Citizens State Bank (Odenton, Maryland)

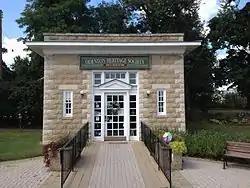
Front view of old Citizens State Bank building, now Odenton Heritage Society School

The Citizens State Bank is a historic bank building at 1402 Odenton Road in Odenton, Maryland. It is now a local history museum operated by the Odenton Heritage Society. The single story Classical Revival masonry building was built in 1917 to serve the military population of nearby Camp Meade, which had been established as a cantonment for the First World War. The bank provided many soldiers with financial services, as Odenton was an off-base destination for social activities, and the bank was located near the train station. It only operated until February 8, 1918, when it was closed due to lack of funds. The building was next used as a shop, and was moved in 1945 to make room for a new train station (the present station). After the war it was converted for use as a parcel post service office, which closed in 1966. The Odenton Heritage Society acquired the building in 1989 and restored it.